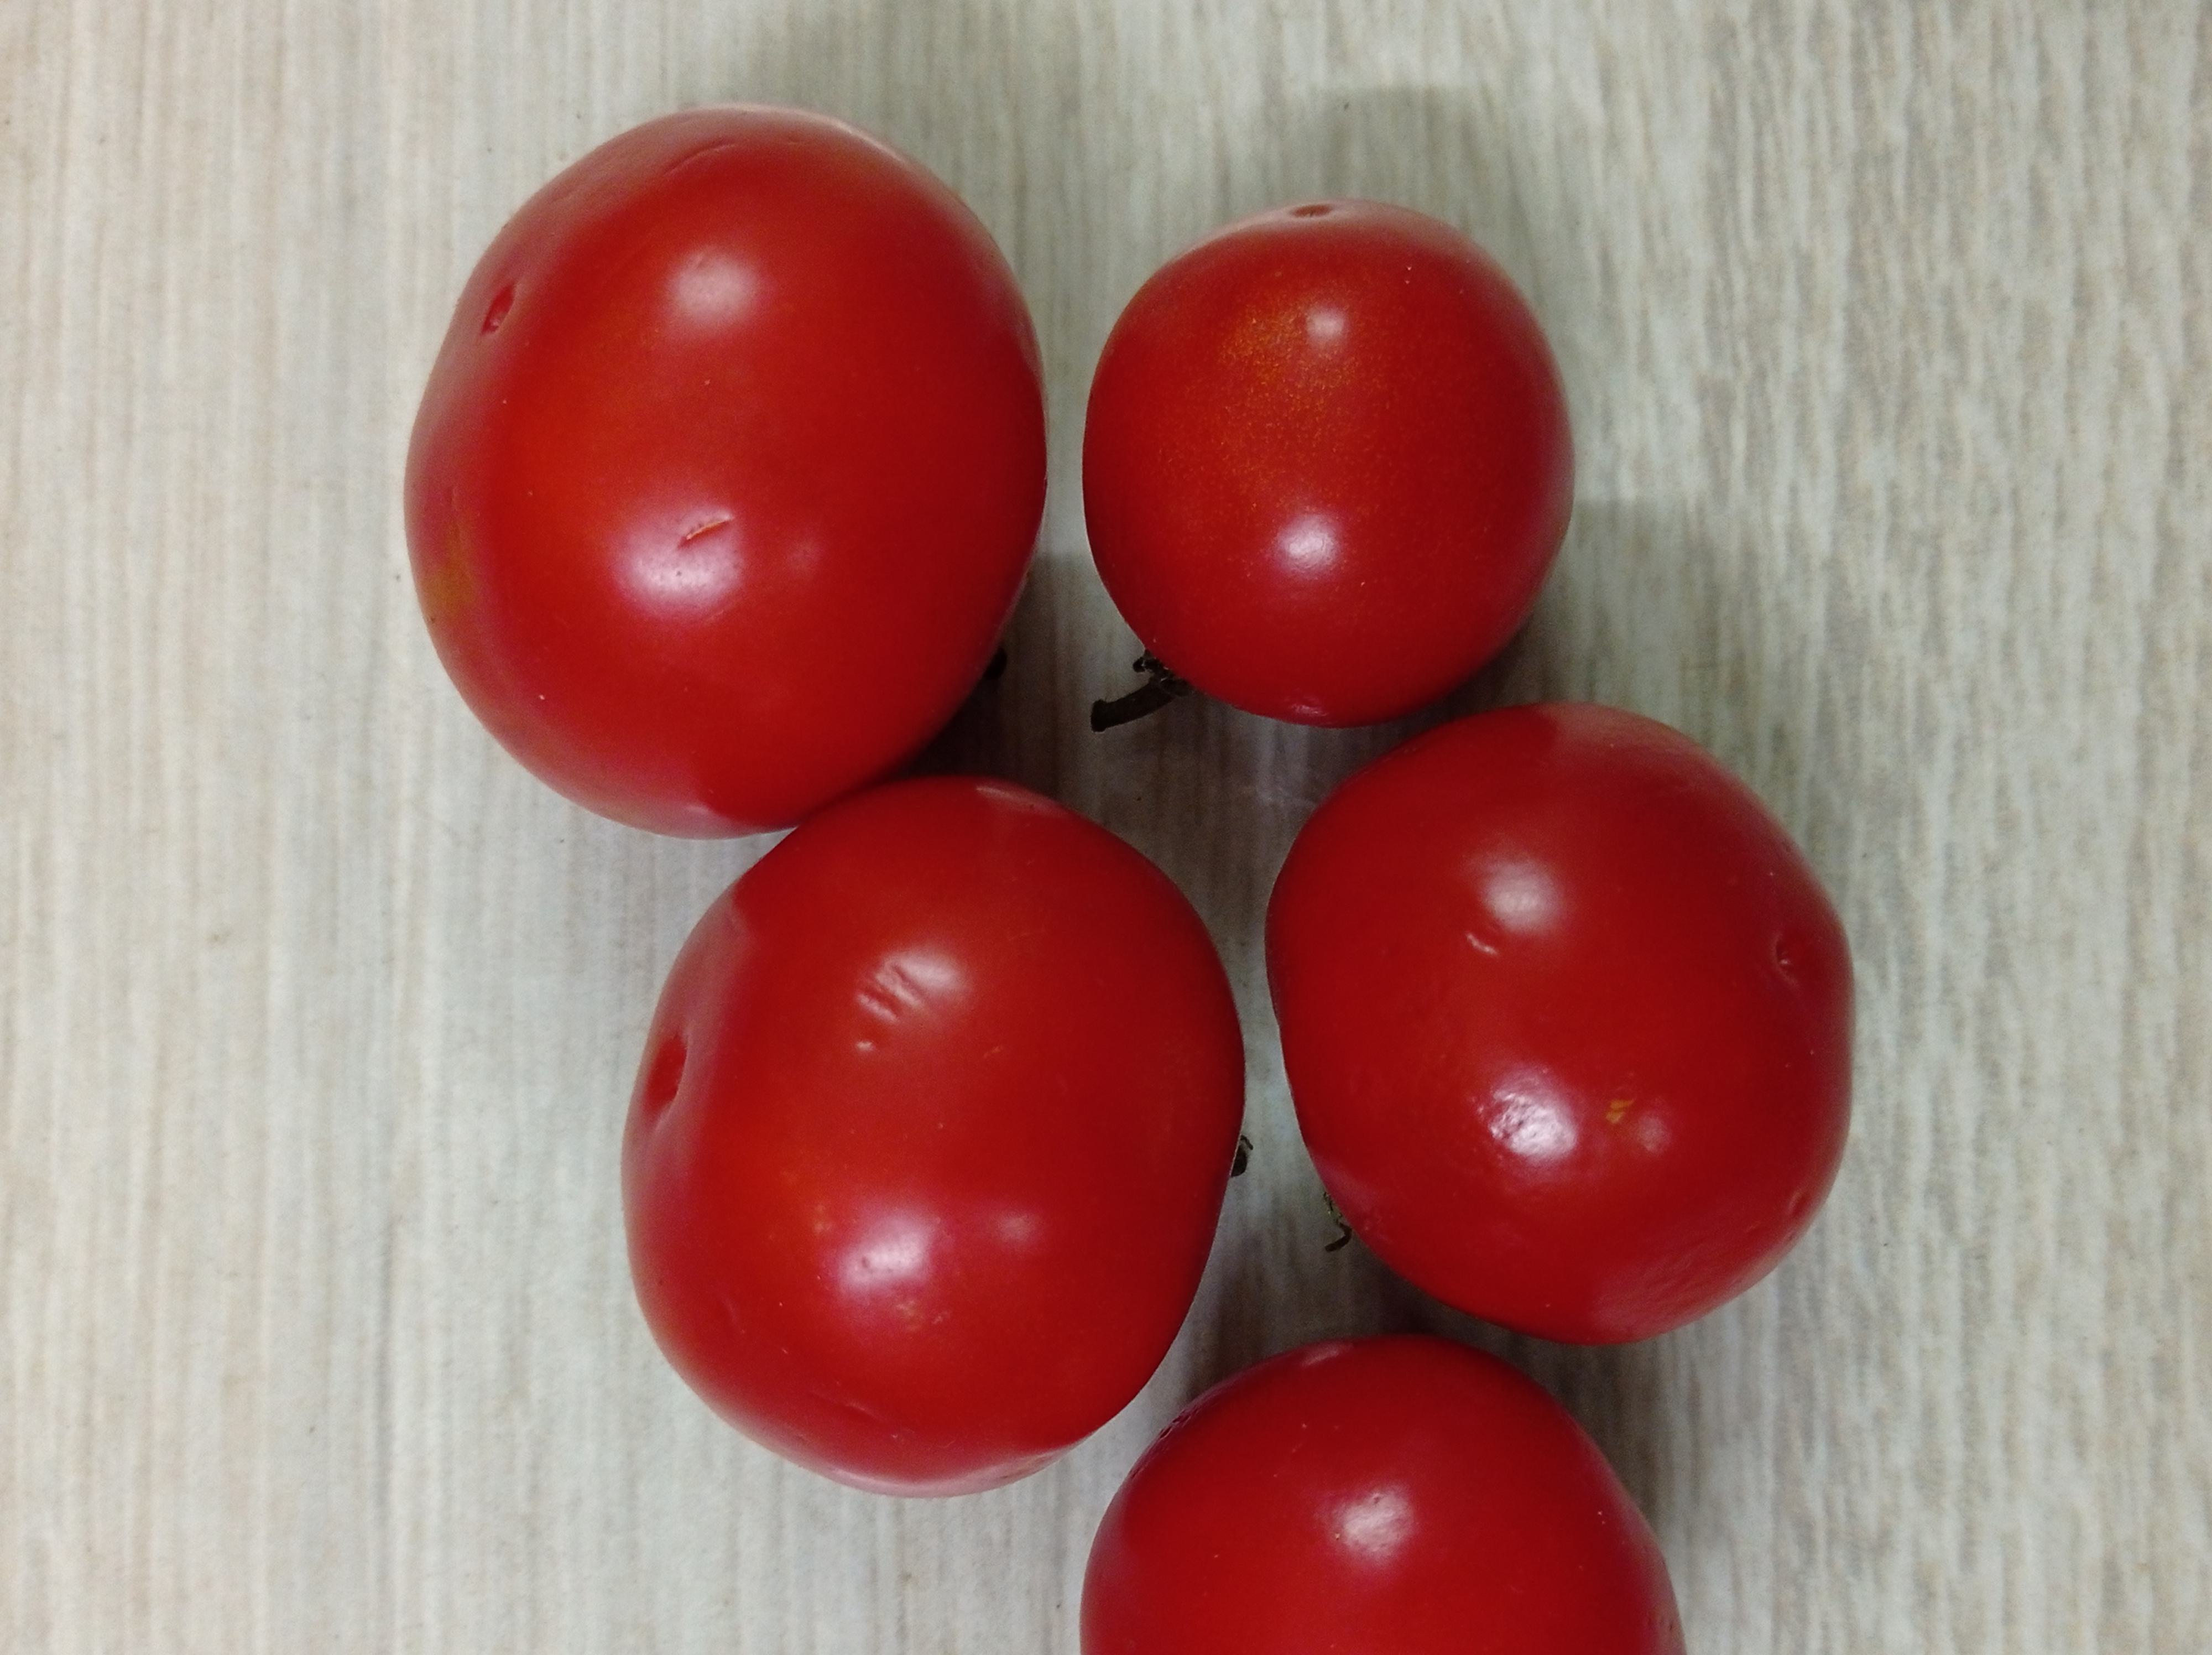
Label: Fresh